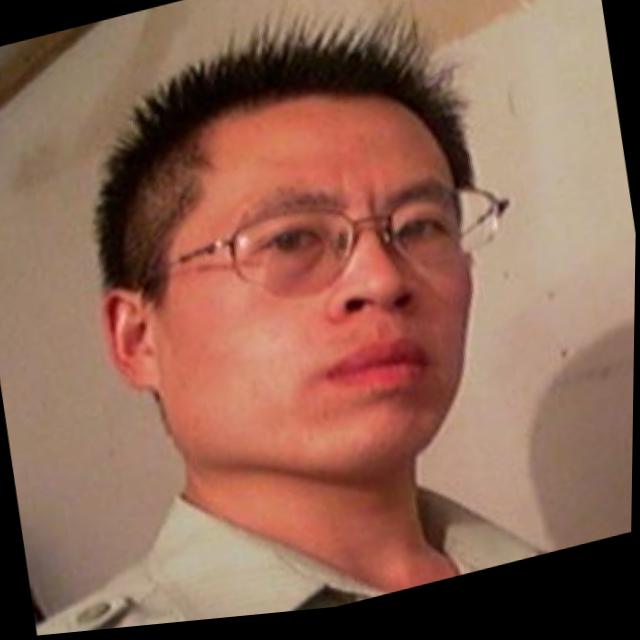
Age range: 21-44